Galige

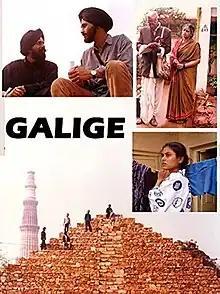
Poster

Galige is a 1994 Indian Kannada-language drama film directed by M. S. Sathyu and starring Shailaja and Amit Rai. The film takes place during the Khalistan movement in the 1940s.